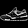
Label: Sneaker